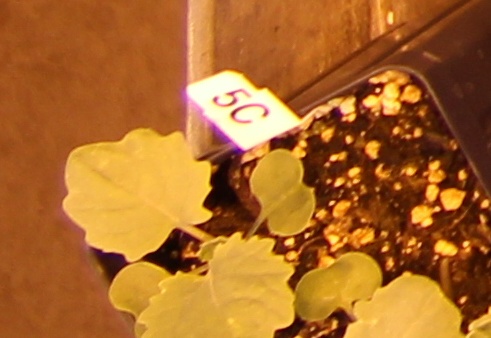
Label: Canola